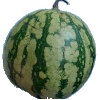
Label: watermelon